Flow conditioning

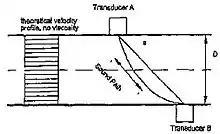
Figure (6) showing Ultrasonic meter sound path - uniform velocity profile

The case of no flow gives the actual path of the sound when there is zero flow (by equating eq.(5) to zero). In case of theoretical flow profile, say a uniform velocity flow profile where the no-slip condition on the pipe walls is not applied, Fig.(6) shows Ultrasonic Meter sound path - uniform velocity profile which illustrates the resultant sound path.